The Story with Martha MacCallum

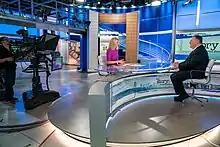
MacCullum interviews Secretary of State Mike Pompeo in October 2019

The show debuted under the title The First 100 Days with the premise of chronicling the presidential transition and beginning of the administration of Donald Trump. The show was renamed to reflect the end of the Trump administration's first hundred days on May 1, 2017, now focusing on a more broad news format with news analysis and interviews.